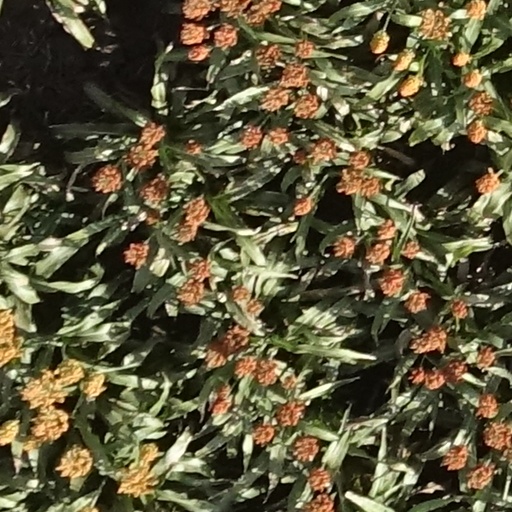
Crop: sorghum